Science education

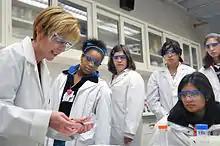
Young women participate in a conference at the Argonne National Laboratory.

In many U.S. states, K-12 educators must adhere to rigid standards or frameworks of what content is to be taught to which age groups. This often leads teachers to rush to "cover" the material, without truly "teaching" it. In addition, the "process" of science, including such elements as the scientific method and critical thinking, is often overlooked. This emphasis can produce students who pass standardized tests without having developed complex problem solving skills. Although at the college level American science education tends to be less regulated, it is actually more rigorous, with teachers and professors fitting more content into the same time period.